The New Exploits of Elaine

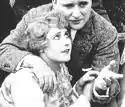
Screenshot of Pearl White

The New Exploits of Elaine is a 1915 American action film serial directed by Louis J. Gasnier, Leopold Wharton, and Theodore Wharton. It is presumed to be lost.